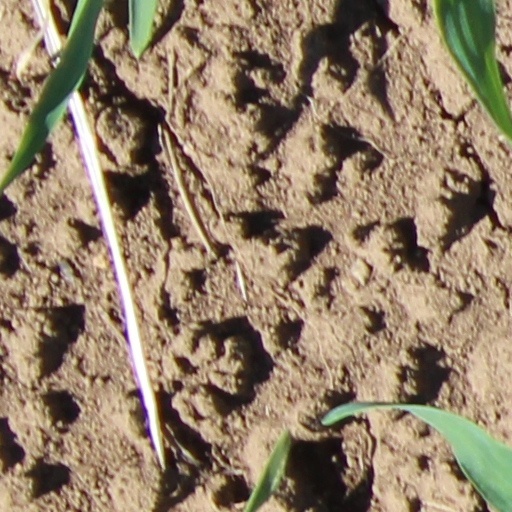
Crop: wheat